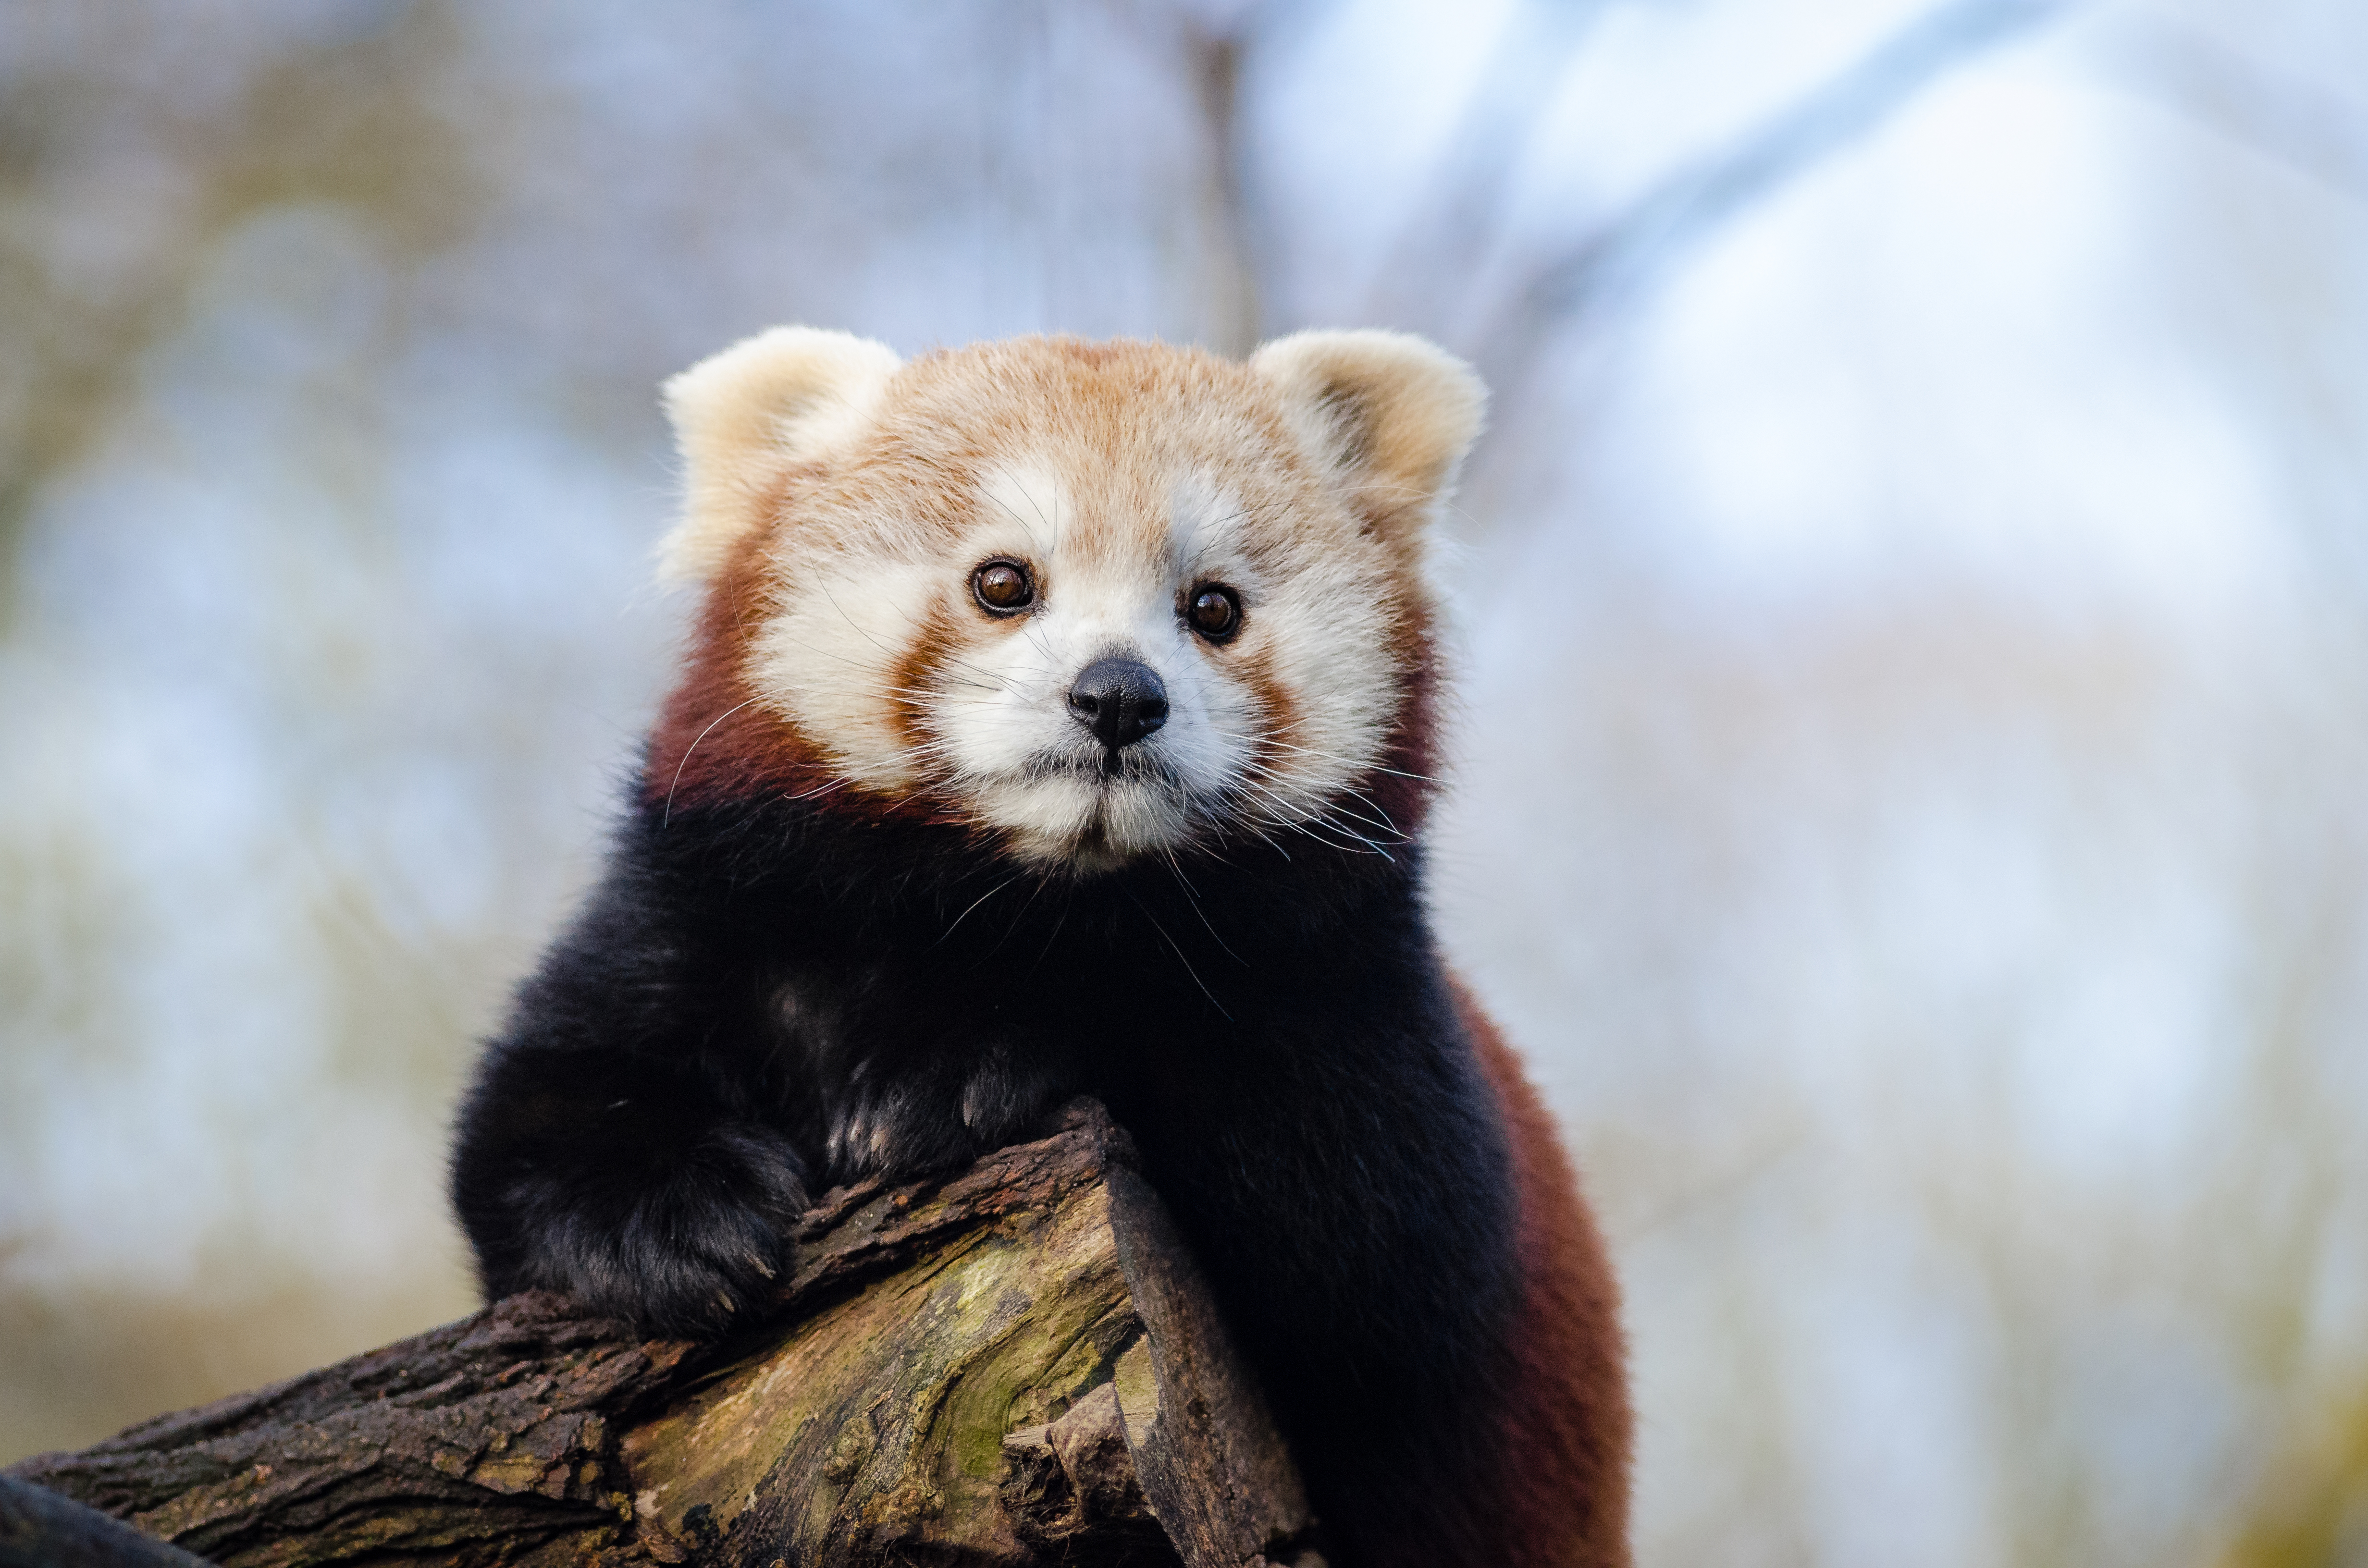
tree, nature, cold, winter, bokeh, vintage, sweet, feet, animal, cute, female, bear, wildlife, zoo, fur, orange, young, green, high, red, foot, mammal, nikon, fauna, red panda, panda, 2015, face, nose, whiskers, paw, tail, animals, ears, endangered, vertebrate, germany, deutschland, natur, paws, tier, iso, fell, gesicht, baum, adorable, bamboo, d7000, roter, kleiner, niedlich, sues, suess, species, bedrohte, tierart, tierpark, weiblich, jungtier, jung, ohren, schwanz, nase, bedroht, ailurus, fulgens, mozilla, firefox, wochenende, weekend, kalt, gr n, s s, carnivoran, dog breed group